Marine policy of the Barack Obama administration

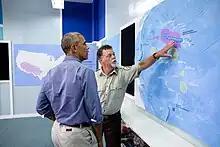
Obama being shown map of the U.S. Pacific marine national monuments at Midway Atoll National Wildlife Refuge, Aug. 31, 2016

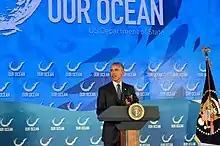
Obama delivering remarks at the 2016 Our Ocean conference concerning climate change and conservation efforts.

The marine policy of the Barack Obama administration comprises several significant environmental policy decisions for the oceans made during his two terms in office from 2009 to 2017. By executive action, US President Barack Obama increased fourfold the amount of protected marine space in waters under United States control, setting a major precedent for global ocean conservation. Using the U.S. president's authority under the Antiquities Act of 1906, he expanded to 200 nautical miles the seaward limits of Papahānaumokuākea Marine National Monument in Hawaii and the Pacific Remote Islands Marine National Monument around the U.S. island possessions in the Central Pacific. In the Atlantic, Obama created the Northeast Canyons and Seamounts Marine National Monument, the first marine monument in the U.S. exclusive economic zone (EEZ) in the Atlantic.